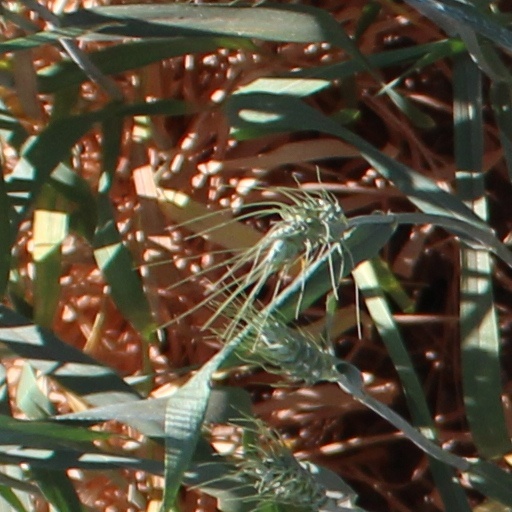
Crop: wheat